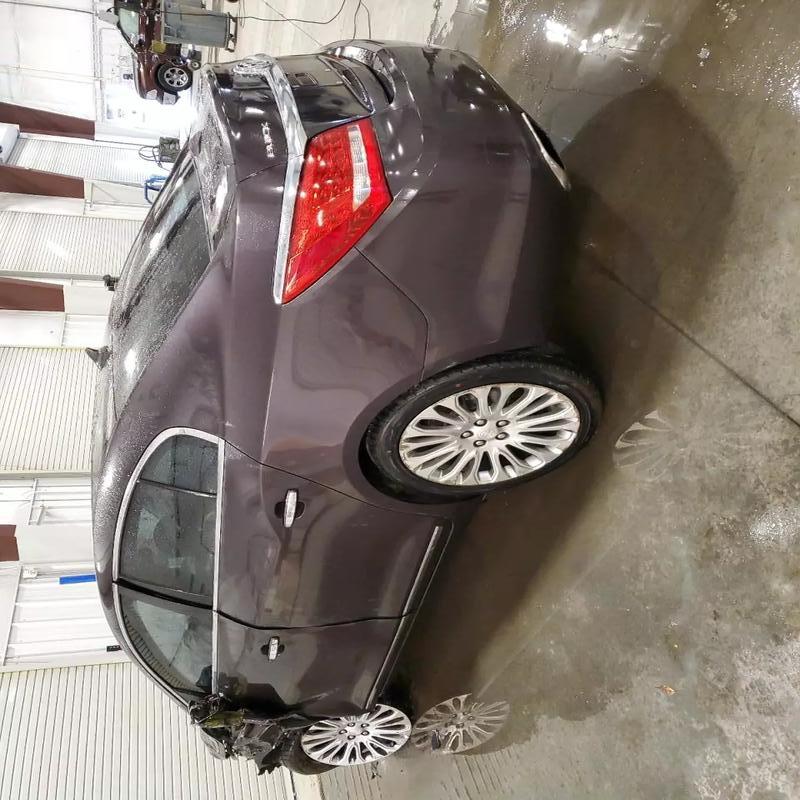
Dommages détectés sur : aile avant gauche, porte avant gauche, porte arrière droite, aile arrière droite, feu arrière droit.
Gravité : majeur